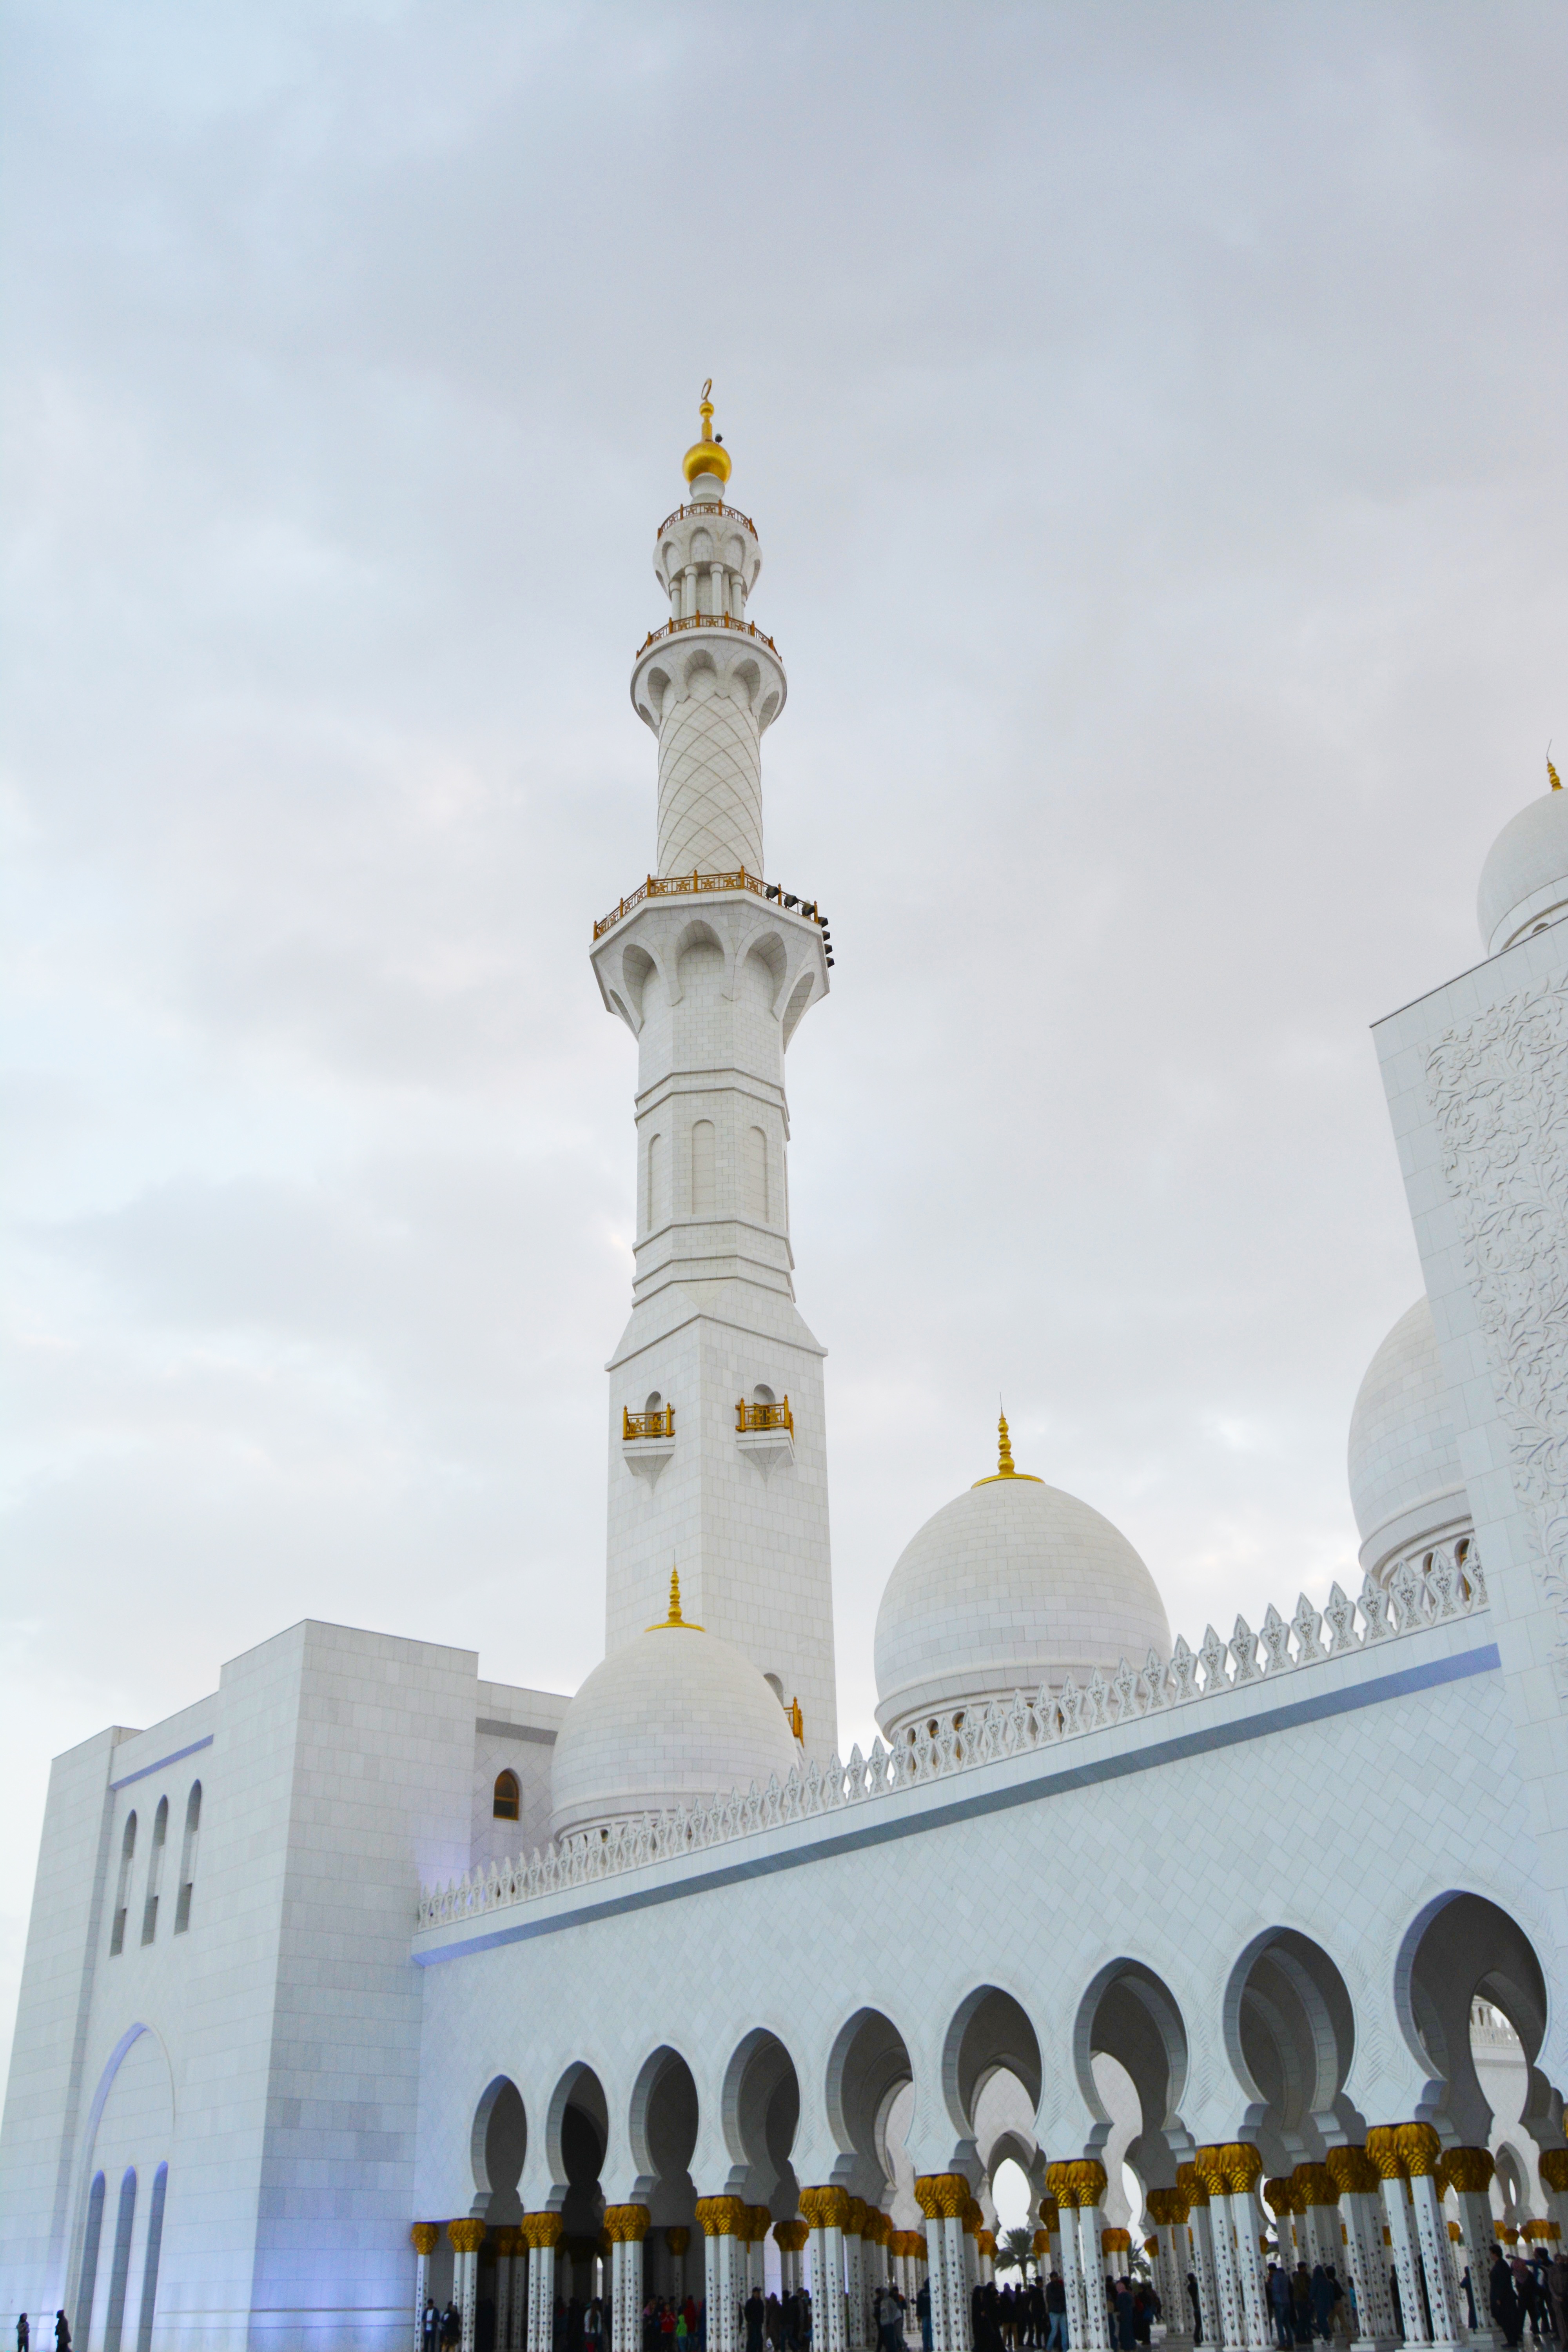
architecture, building, tower, religion, landmark, place of worship, religious, mosque, prayer, uae, worship, arab, abu dhabi